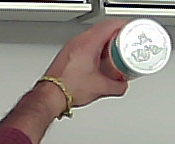
Product: pringles_paprika